Wassenaar

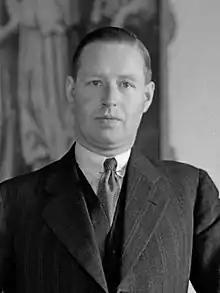
Alidius Tjarda van Starkenborgh Stachouwer, 1935

Since the days of Prince Frederik, Wassenaar has often served as an official residence: King Willem-Alexander of the Netherlands, his wife, Queen Máxima of the Netherlands, and their daughters lived in the villa "Eikenhorst" at the estate "De Horsten" in Wassenaar from 2003 until 2019; Princess Alexia was baptized at the Romanesque church in Wassenaar. The princesses attended the Bloemcampschool in Wassenaar, founded in 1931.